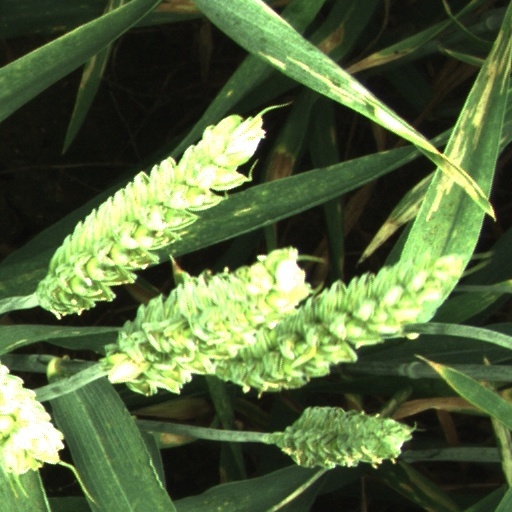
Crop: wheat